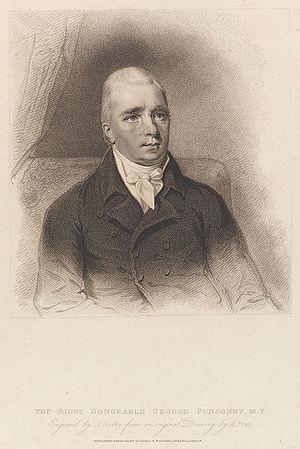
George Ponsonby était un avocat britannique et un politicien Whig. Il a été Lord Chancelier d'Irlande de 1806 à 1807 au ministère de tous les talents.